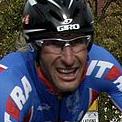
Age: 26